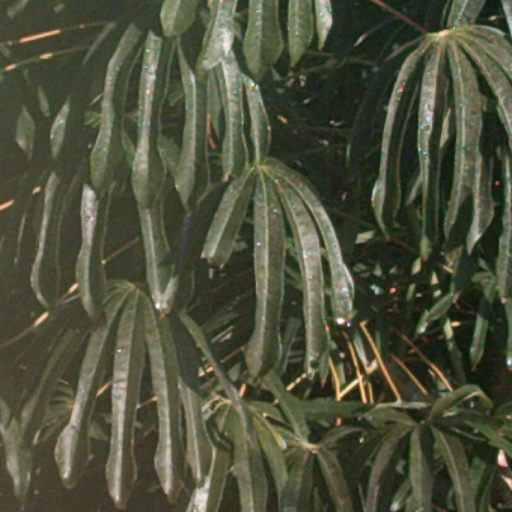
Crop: cassava